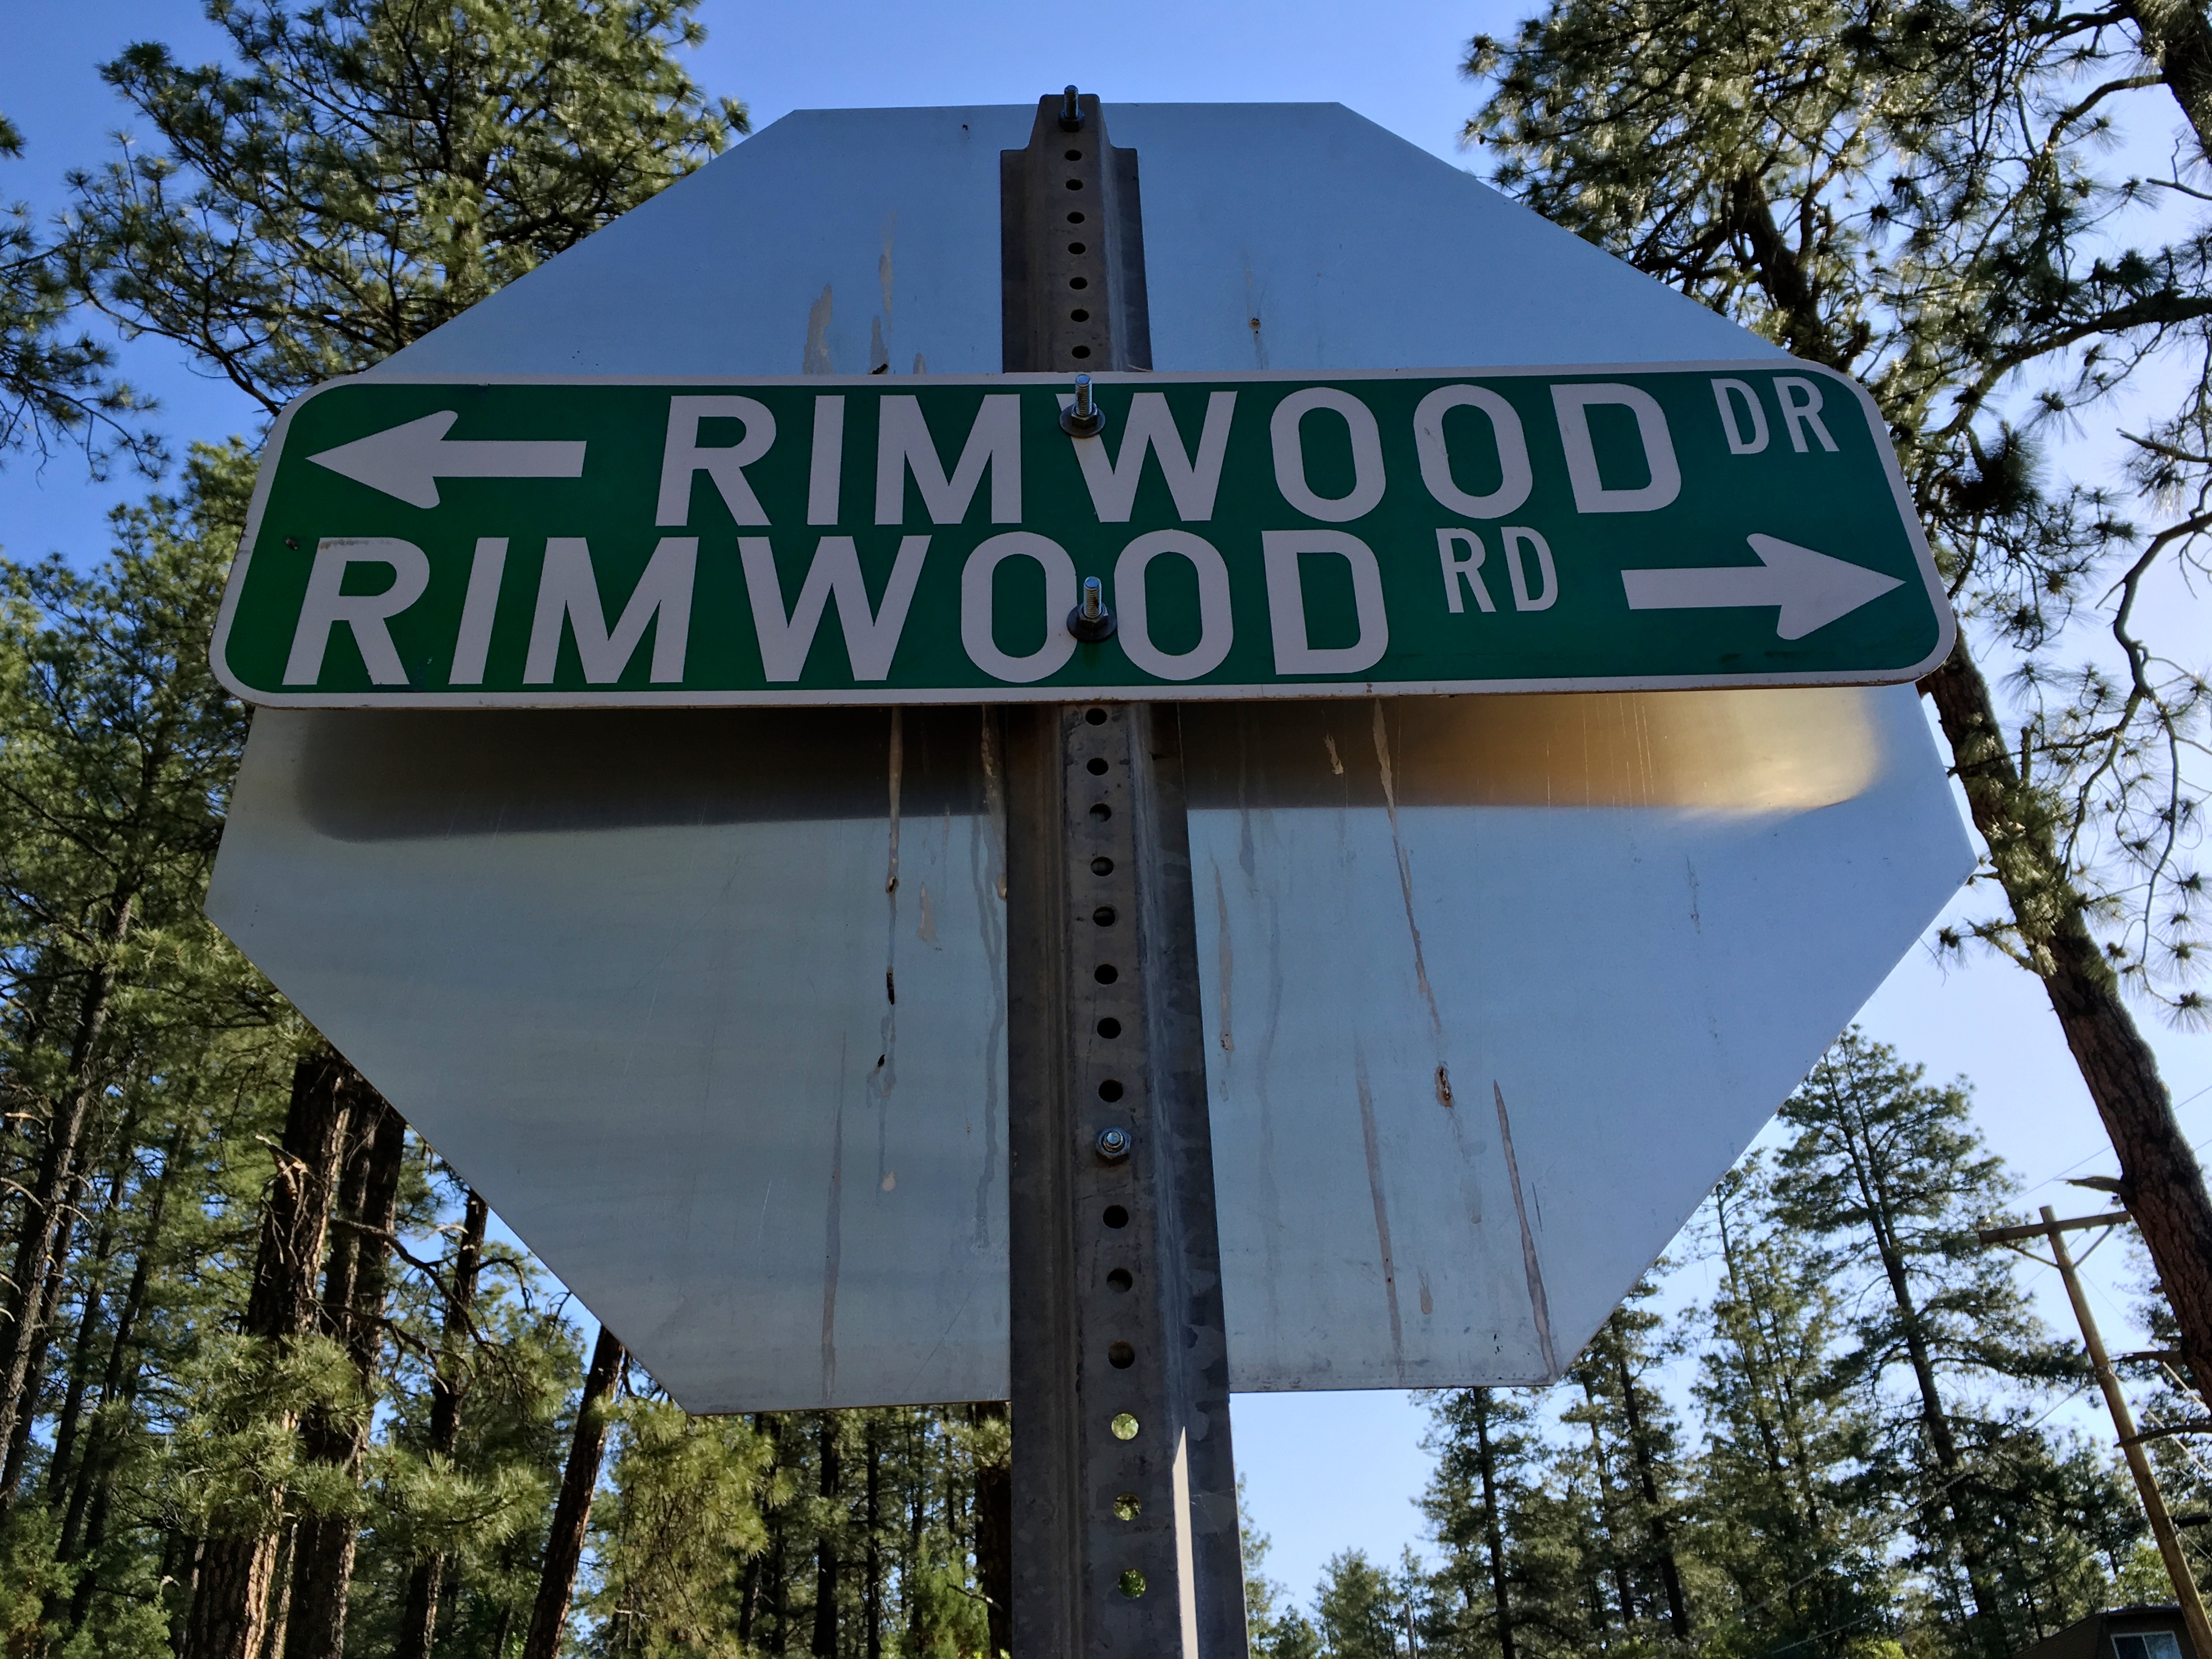
street, sign, signage